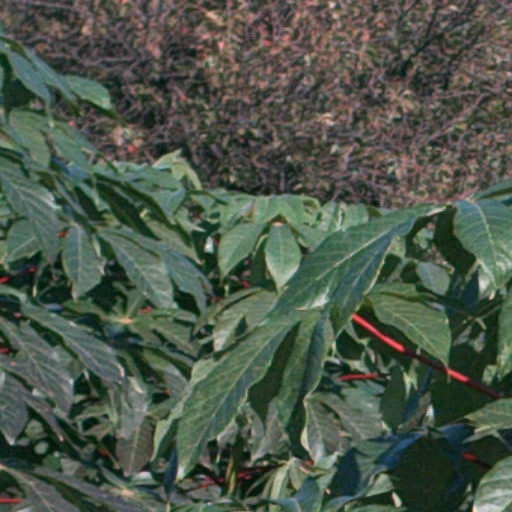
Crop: cassava